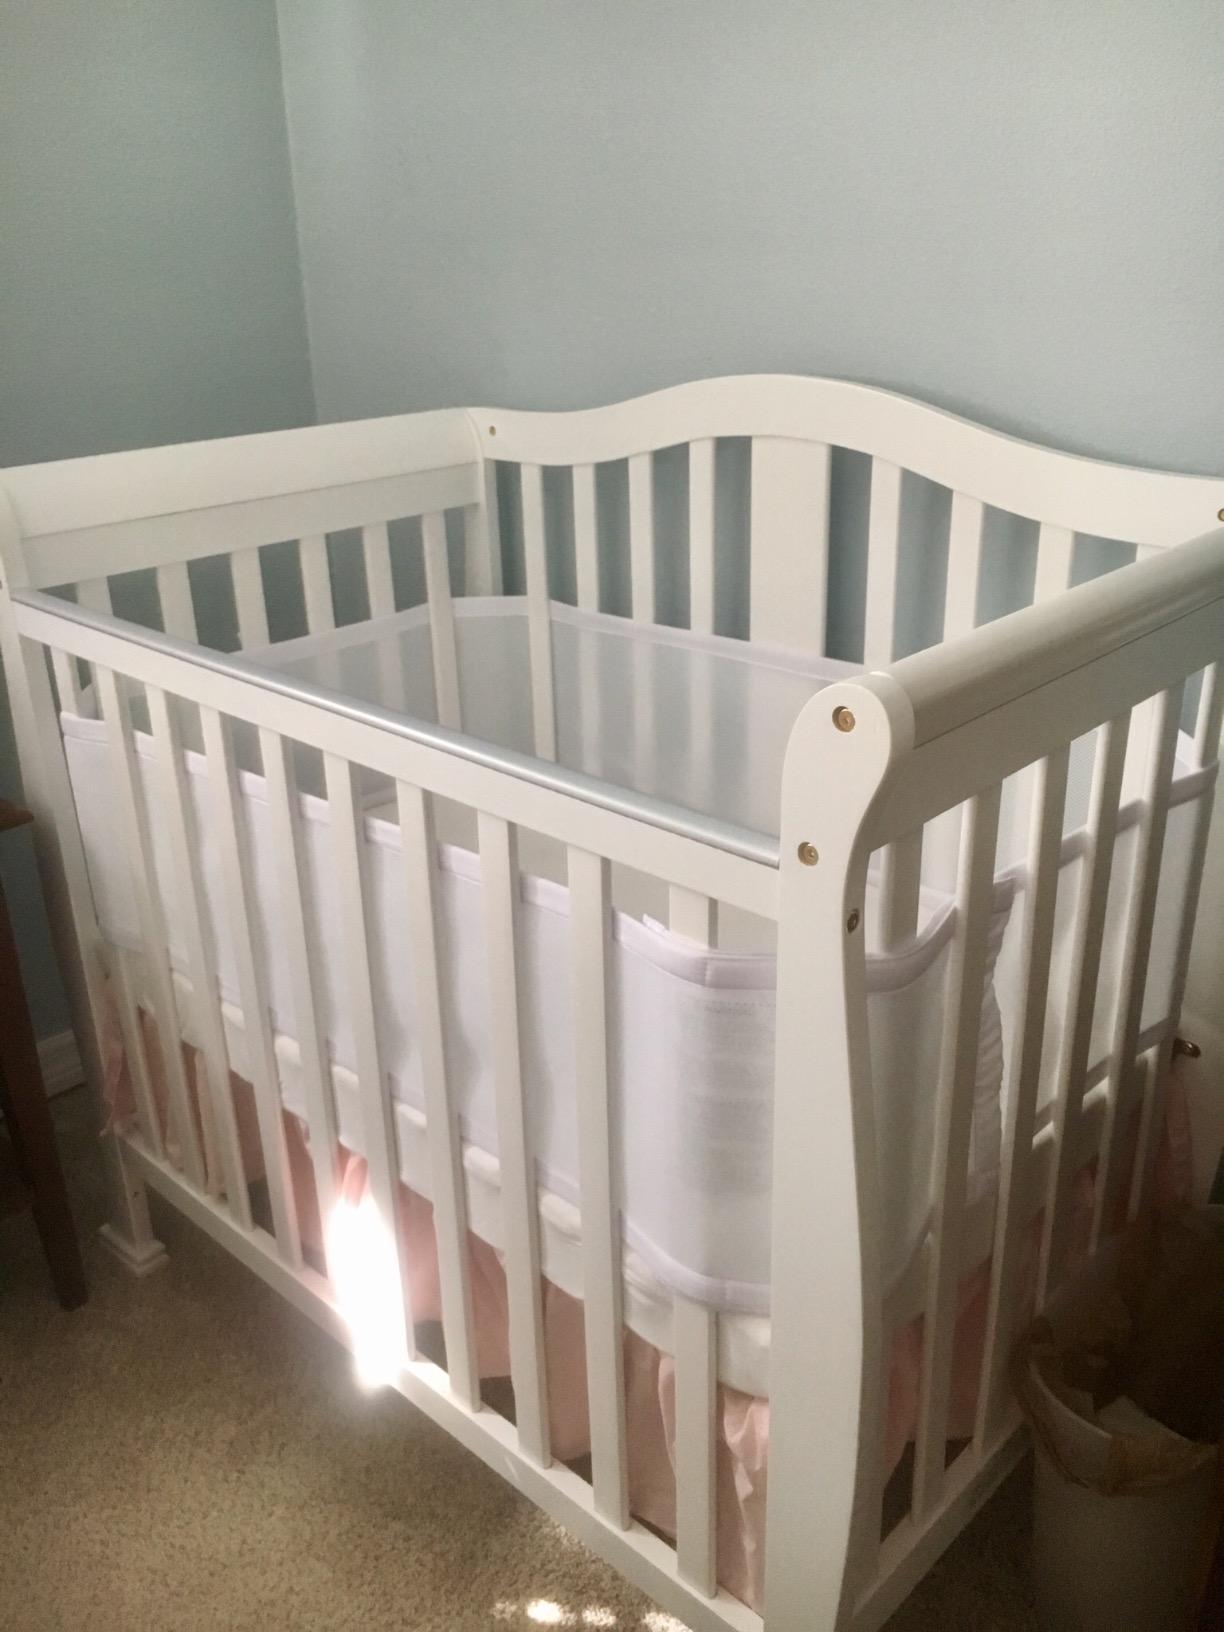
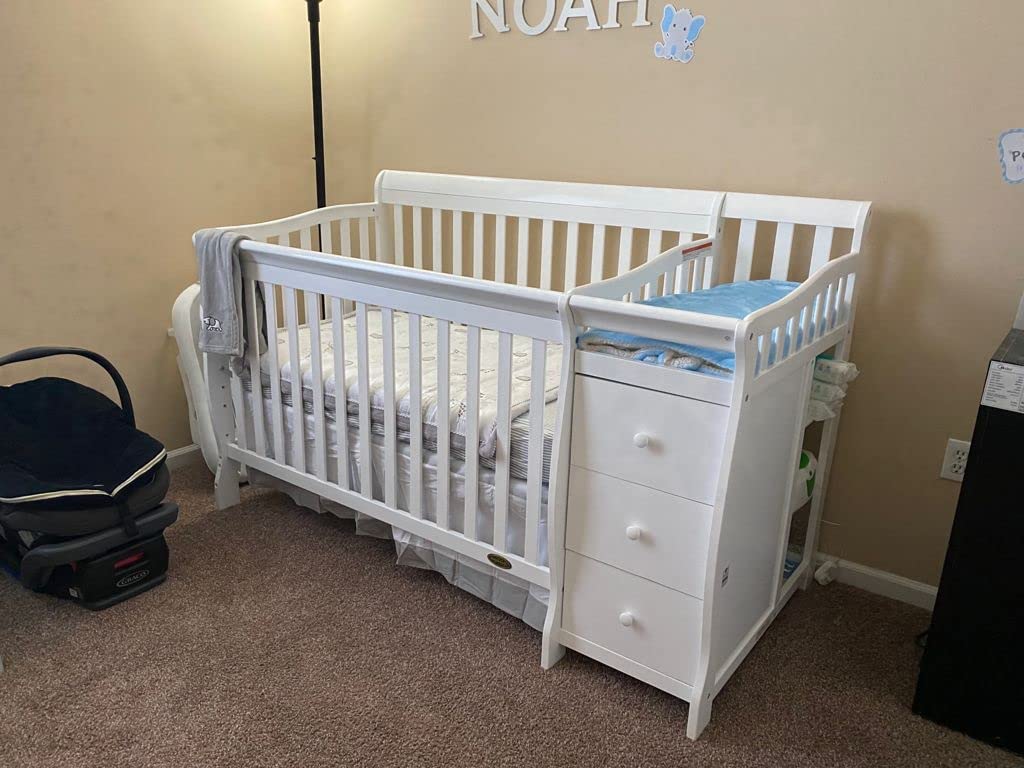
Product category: products_crib
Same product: no